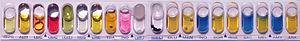
Galerie API 20E de E.coli (image personnelle) Philippinjl 7 octobre 2005
Une galerie API est un ensemble de petits tubes prêts à l’emploi permettant l'identification de microorganismes par la réalisation rapide et facile de tests biochimiques miniaturisés.